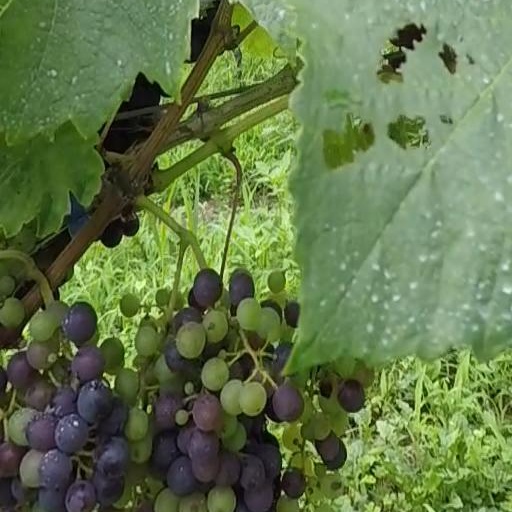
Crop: grape